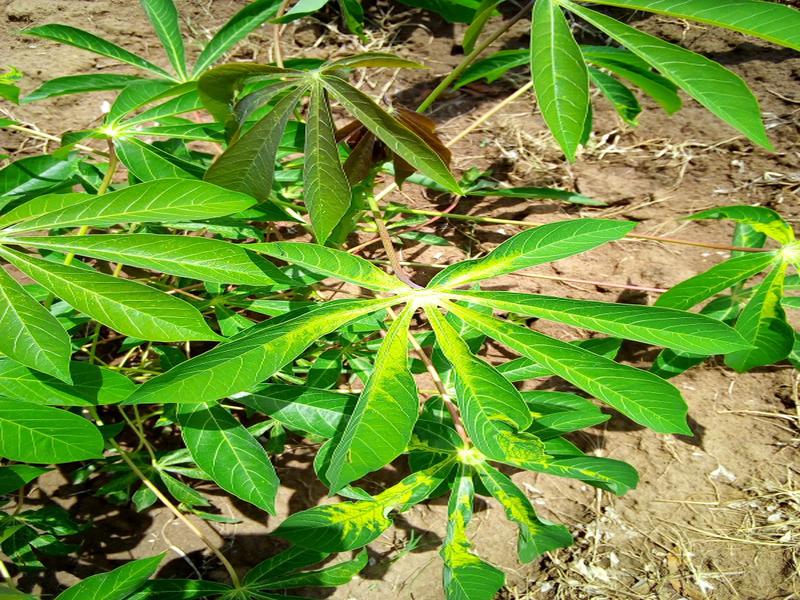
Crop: cassava
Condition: mosaic_disease